Sir William Brockman

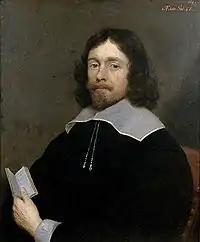
"Sir William Brockman" by Cornelius Johnson (1642)

Sir William Brockman (1595–1654) was an English landowner and military leader. He is best known for his staunch, if unsuccessful, defence of Maidstone in the Royalist cause, during the English Civil War.